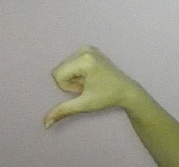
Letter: waw